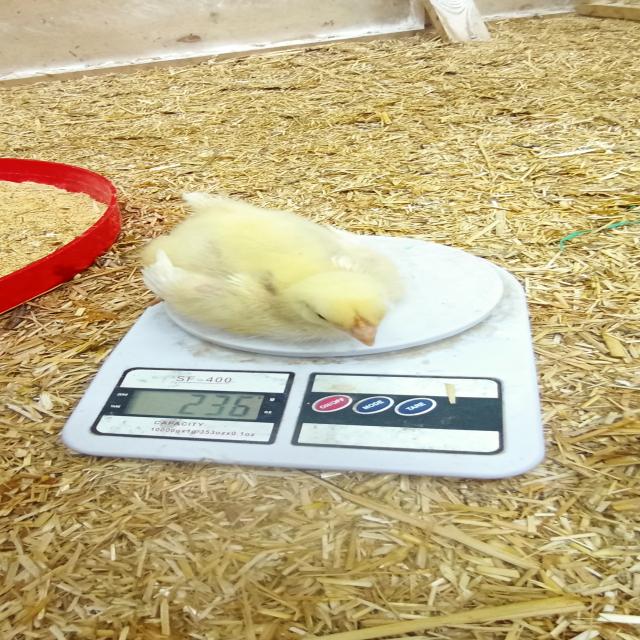
Weight: 236 g